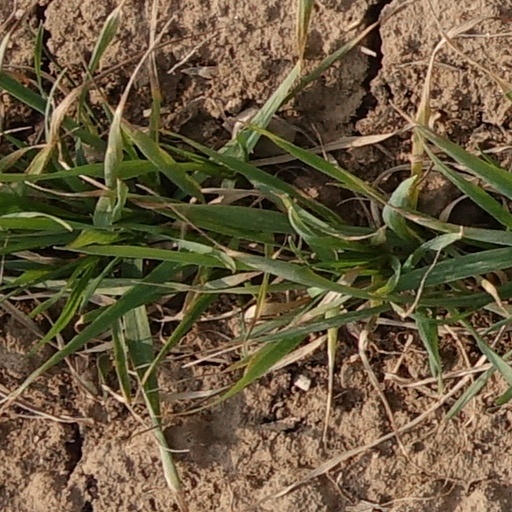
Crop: wheat